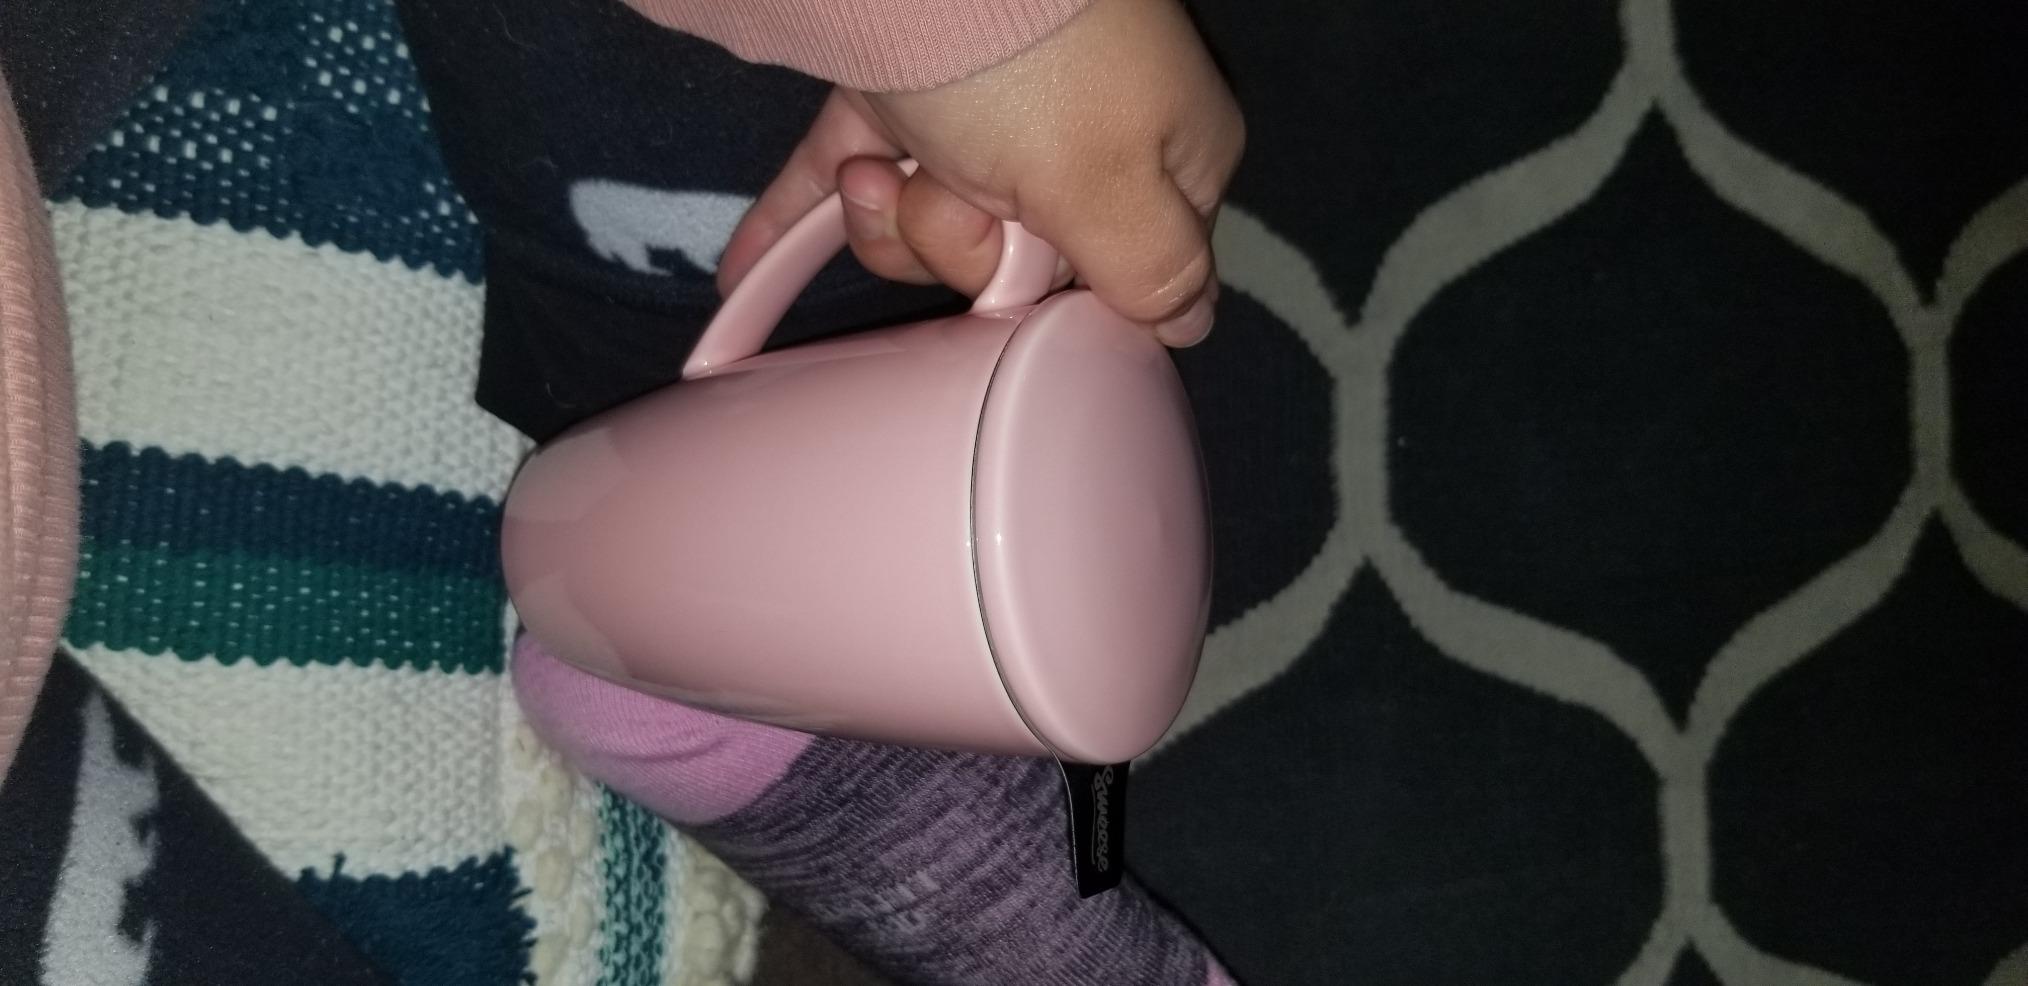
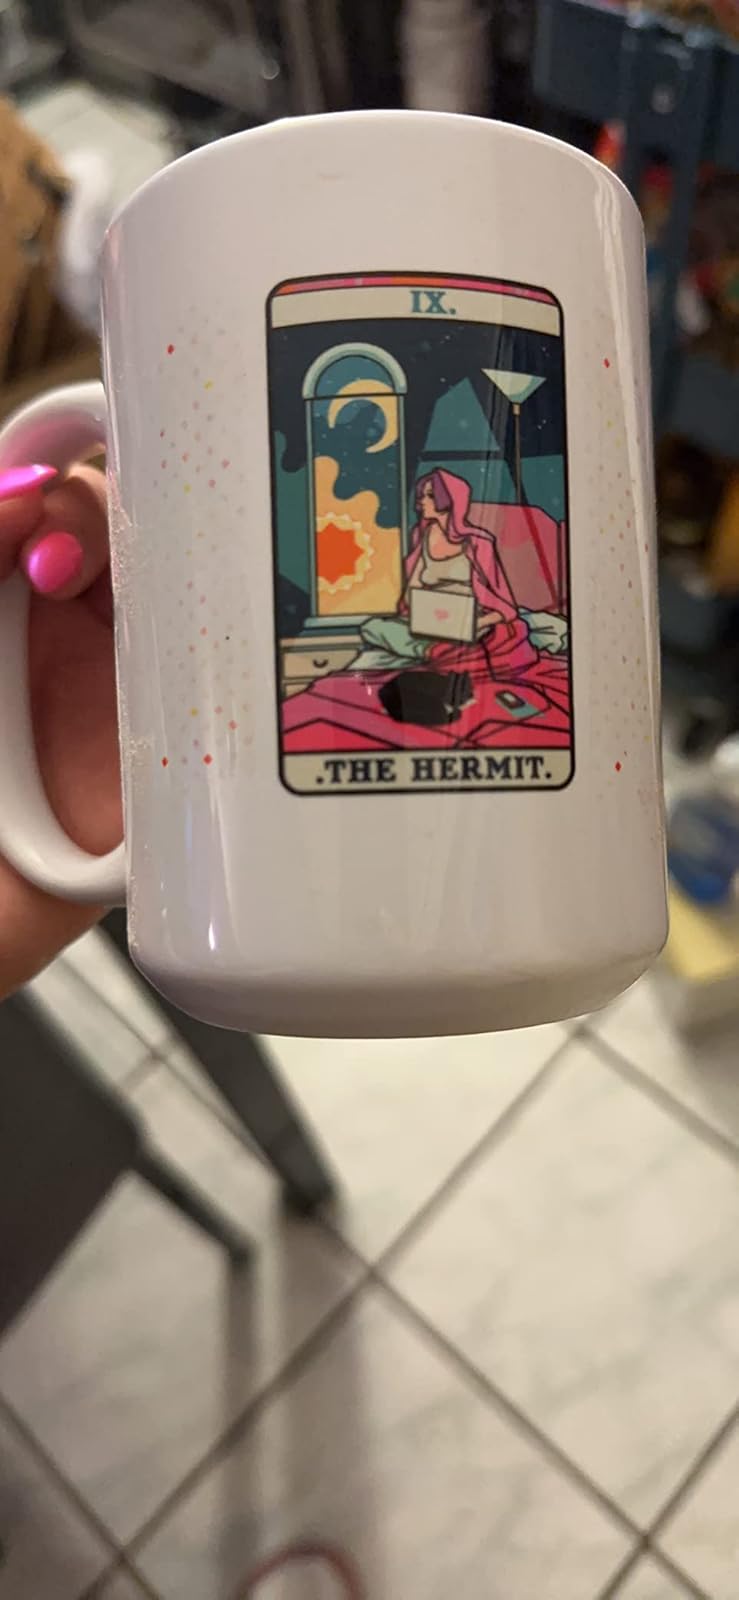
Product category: items_mug
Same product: no